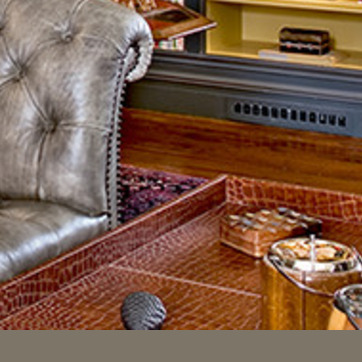
Material: carpet